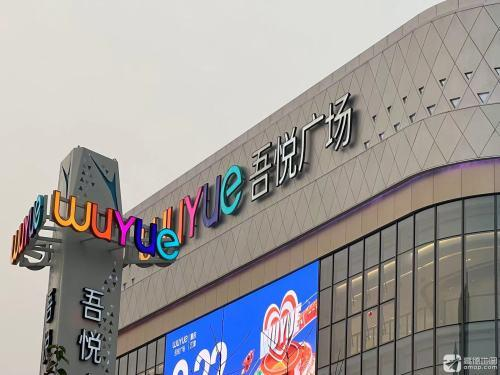
地标名称：吾悦广场(重庆江津店)
所在城市：重庆市·江津区